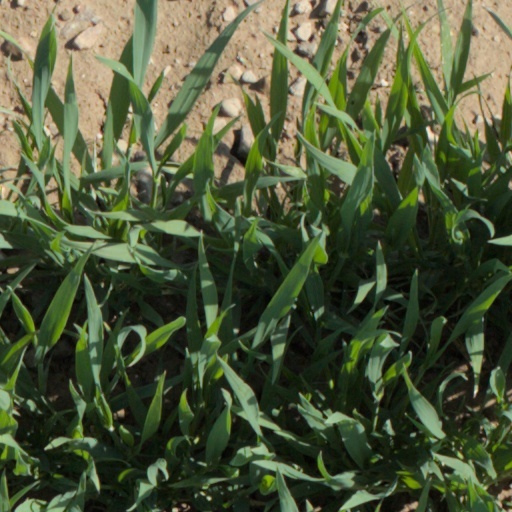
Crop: wheat